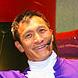
Age: 53